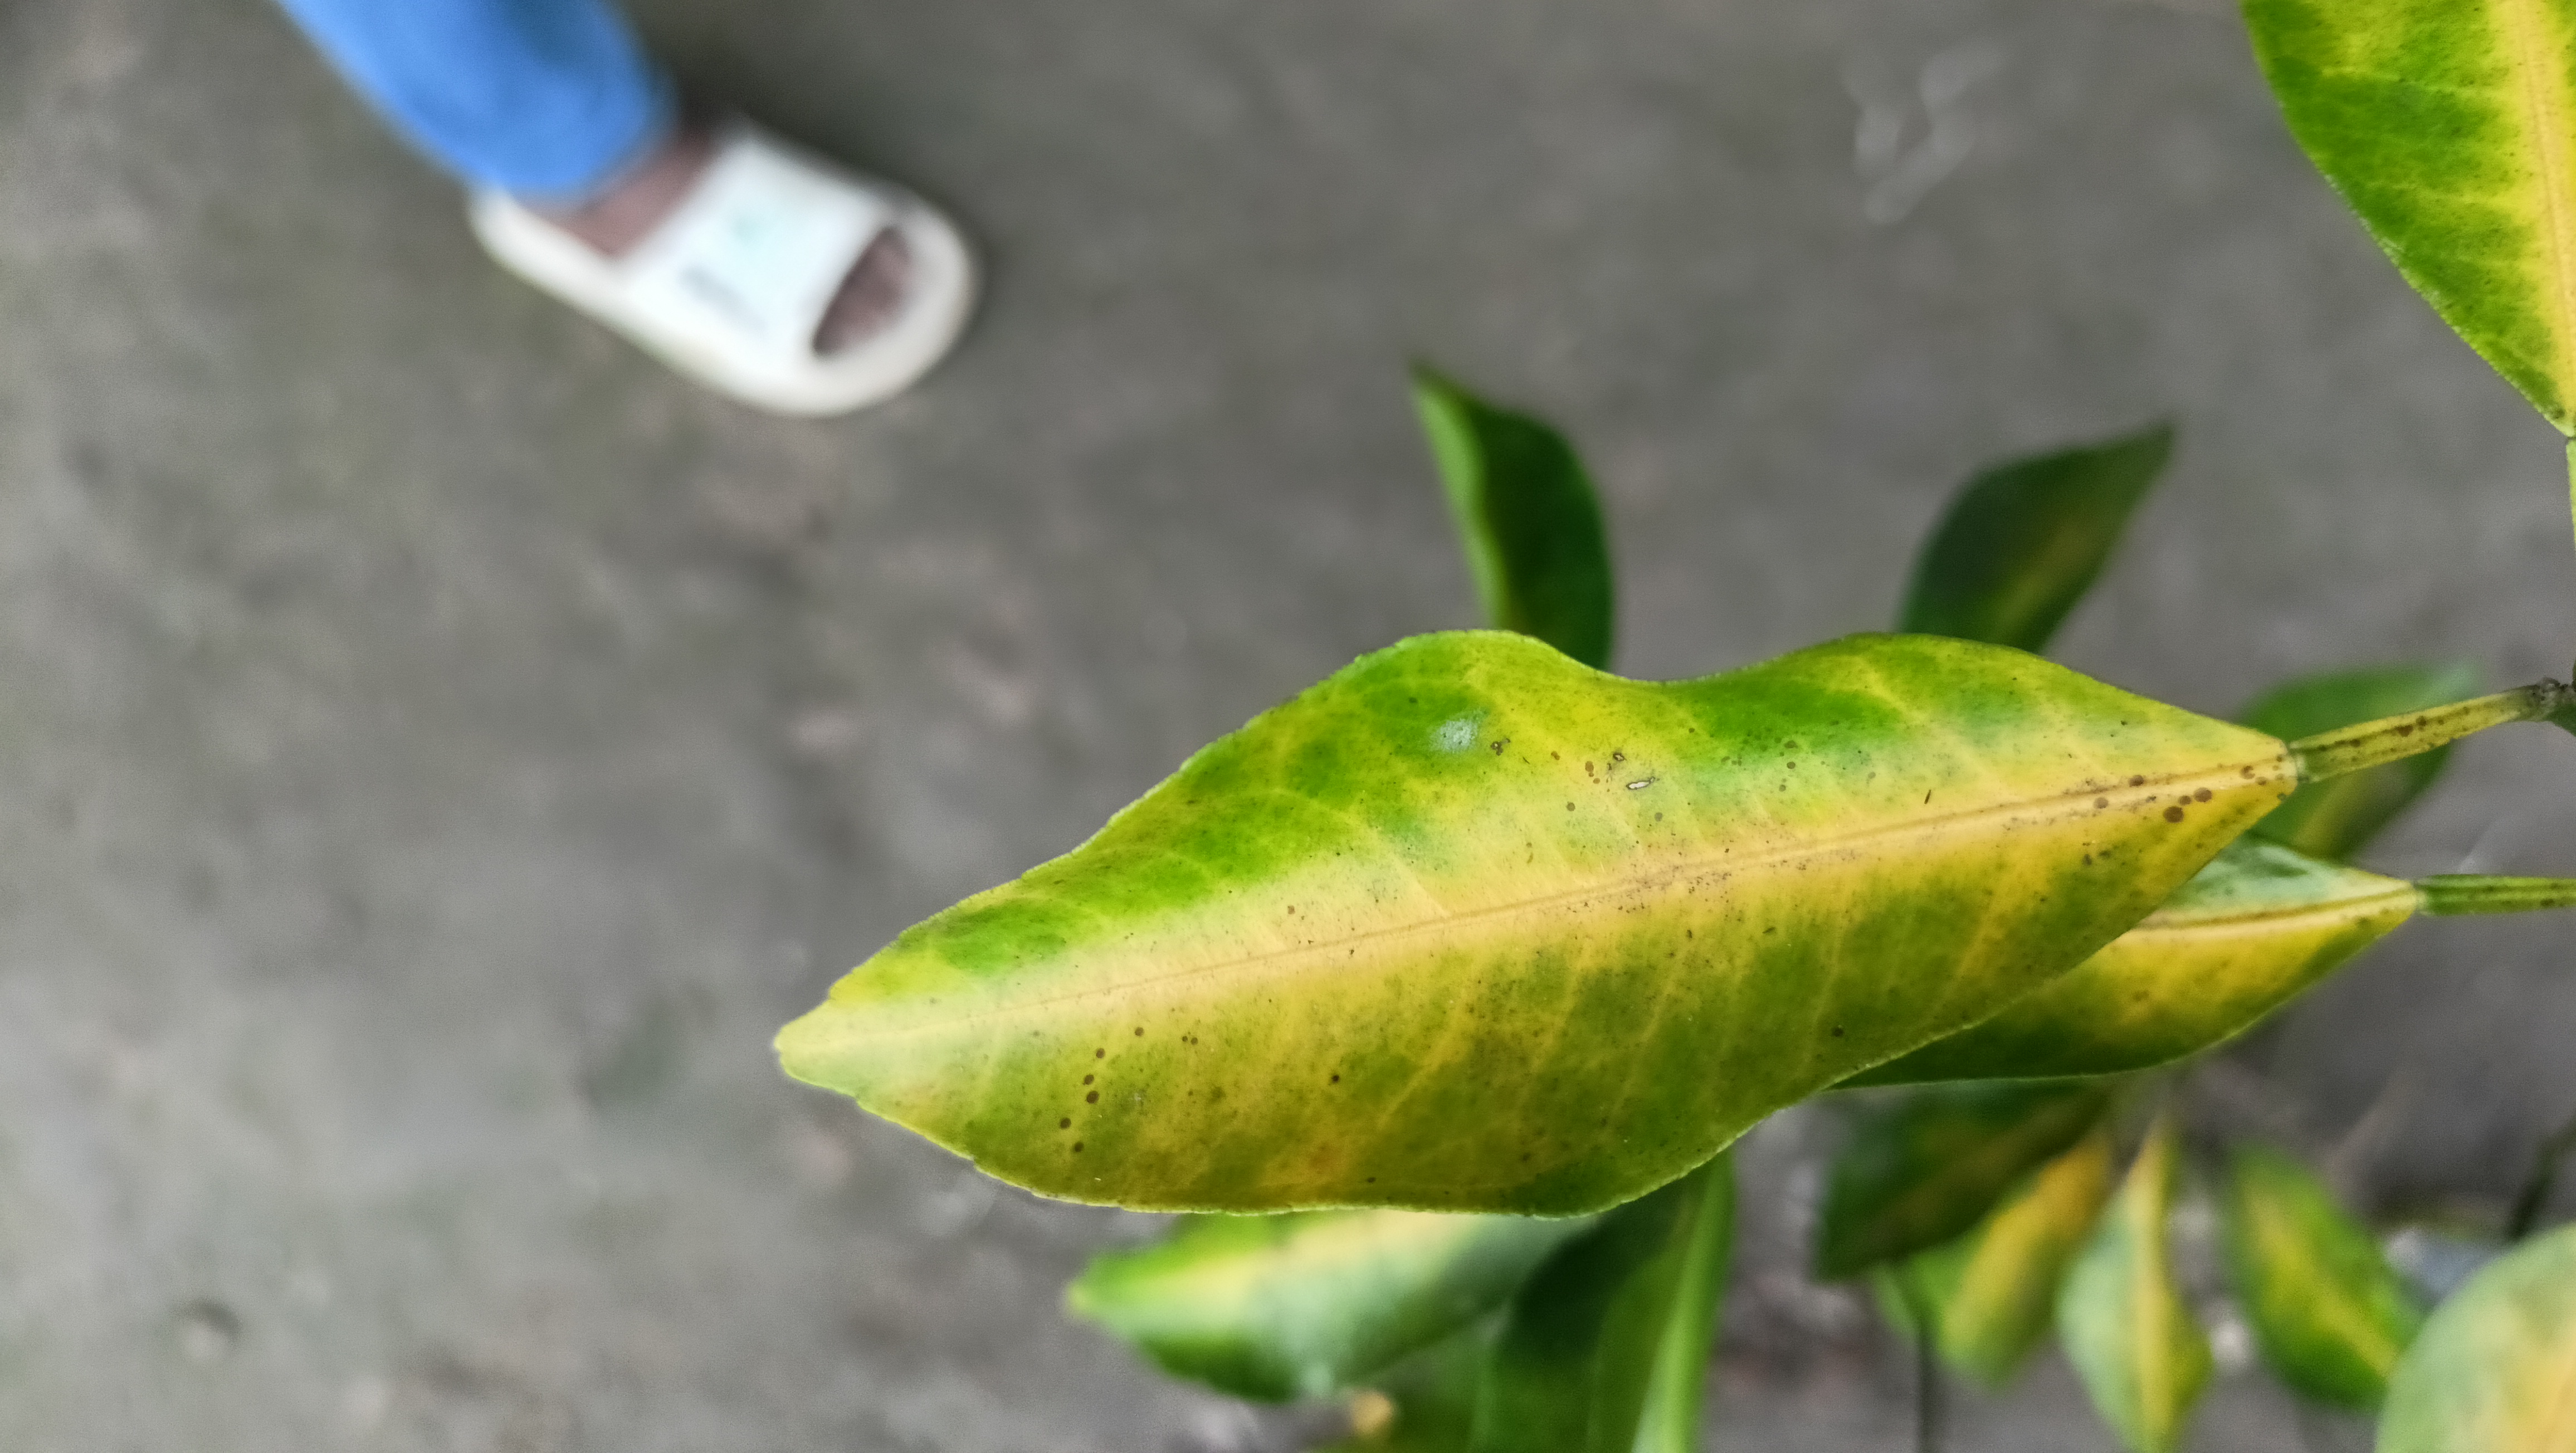
Mandarin leaf variety: Darjeling